Yup'ik

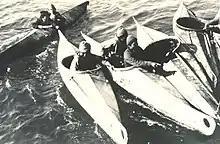
Nunivak kayaks, August 1936

Traditionally, transportation was primarily by dog sleds (land) and kayaks (water). Sea mammal hunting and fishing in the Bering Sea region took place from both small narrow closed skin-covered boats called "kayaks" and larger broad open skin-covered boats called "umiaks". Kayaks were used more frequently than umiaks. Traditionally, kayaking and umiaking served as water transportation and sea hunting. Dog sleds are ideal for land transportation. Pedestrian transportation is on foot in summer and snowshoes in winter. Only small local road systems exist in Southwest Alaska. Only a few closely adjacent villages are linked by roads. Today, snowmobile or snowmachine travel is a critical component of winter transport; an ice road for highway vehicles is used along portions of the Kuskokwim River.